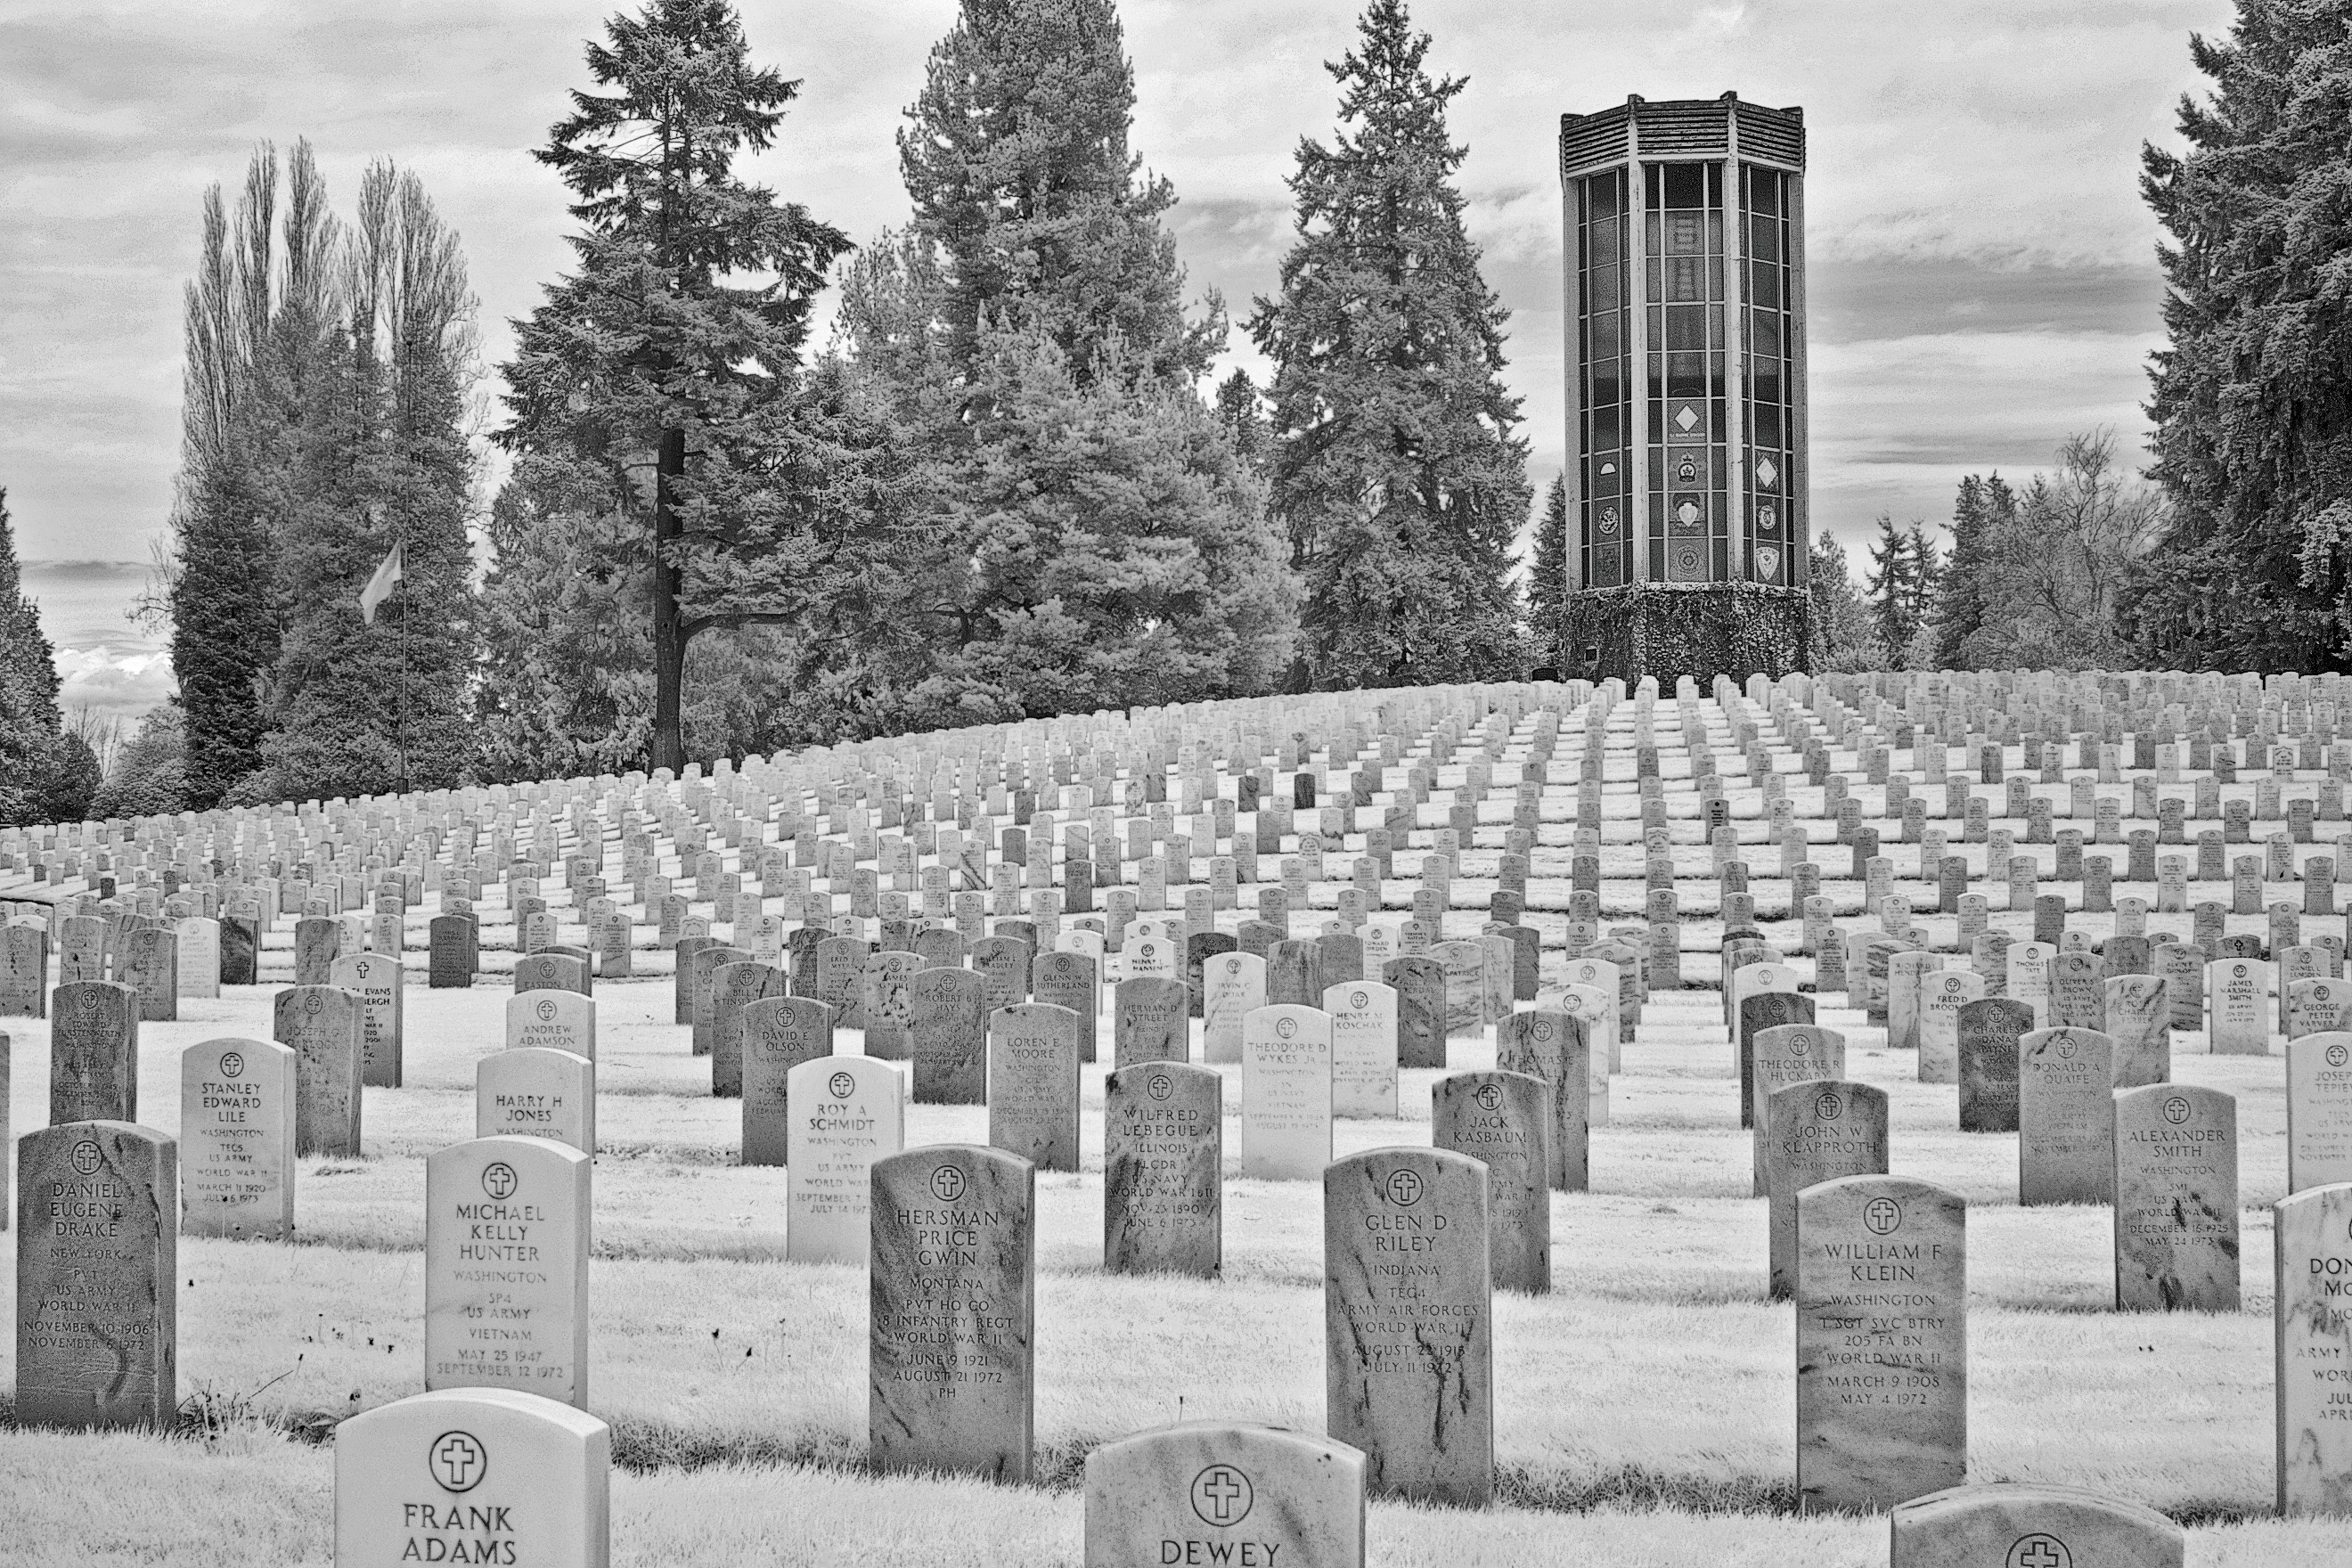
black and white, monument, military, tower, cemetery, monochrome, seattle, grave, memorial, headstone, graves, chimes, monochrome photography, ancient history, washelli